The Final Destination

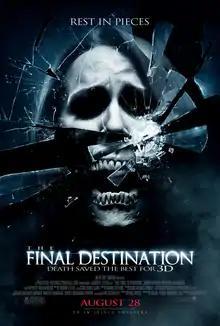
Theatrical release poster

The Final Destination is a 2009 American 3D supernatural horror film directed by David R. Ellis and written by Eric Bress. It is a standalone sequel to "Final Destination 3" (2006) and the fourth installment in the "Final Destination" film series. It stars Bobby Campo, Shantel VanSanten, and Mykelti Williamson. Produced by New Line Cinema, the film follows a group of people after they escape a deadly accident during a stock car race, with Death stalking and killing them one by one.